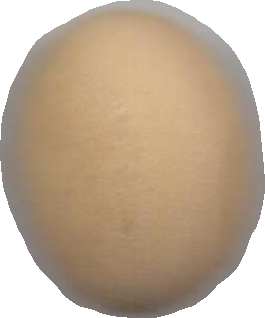
Variety: Dega